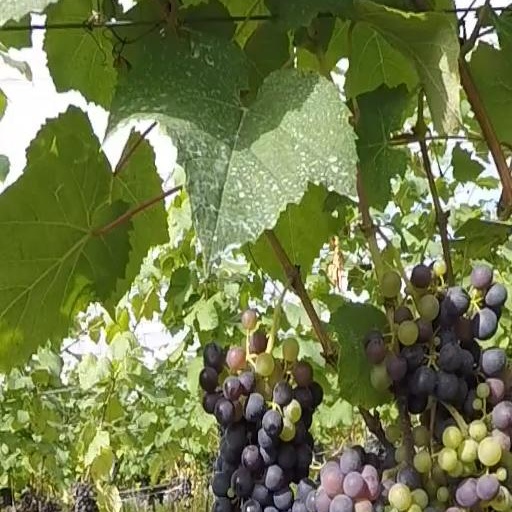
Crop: grape